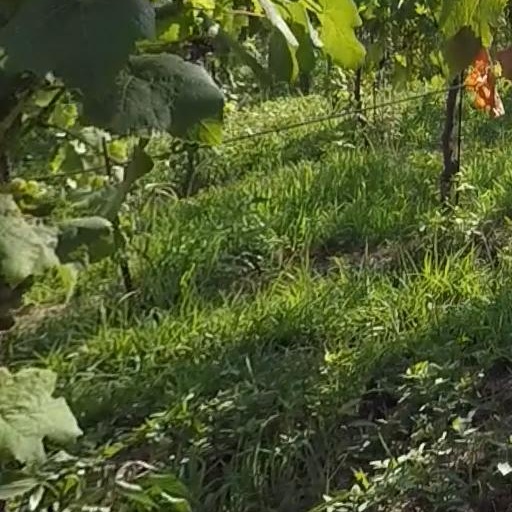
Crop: grape